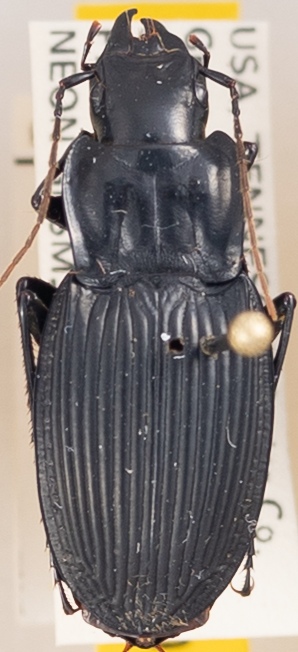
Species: Dicaelus teter
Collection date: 2021-07-06
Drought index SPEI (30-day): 0.156
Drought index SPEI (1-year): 0.8
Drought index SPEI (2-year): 2.09